Home

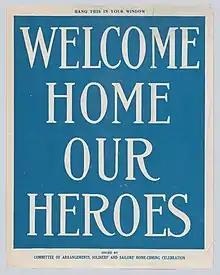
A celebratory poster for soldiers and marines returning home

The state of being without a home can occur in many ways, ranging from the upheavals of natural disasters, fraud, theft, arson, or war-related destruction, to the more common voluntary sale, loss for one or more occupants on relationship breakdown, expropriation by government or legislated cause, repossession or foreclosure to pay secured debts, eviction by landlords, disposal by time-limited means – lease, or absolute gift. Jurisdiction-dependent means of home loss include adverse possession, unpaid property taxation and corruption such as in circumstances of a failed state.